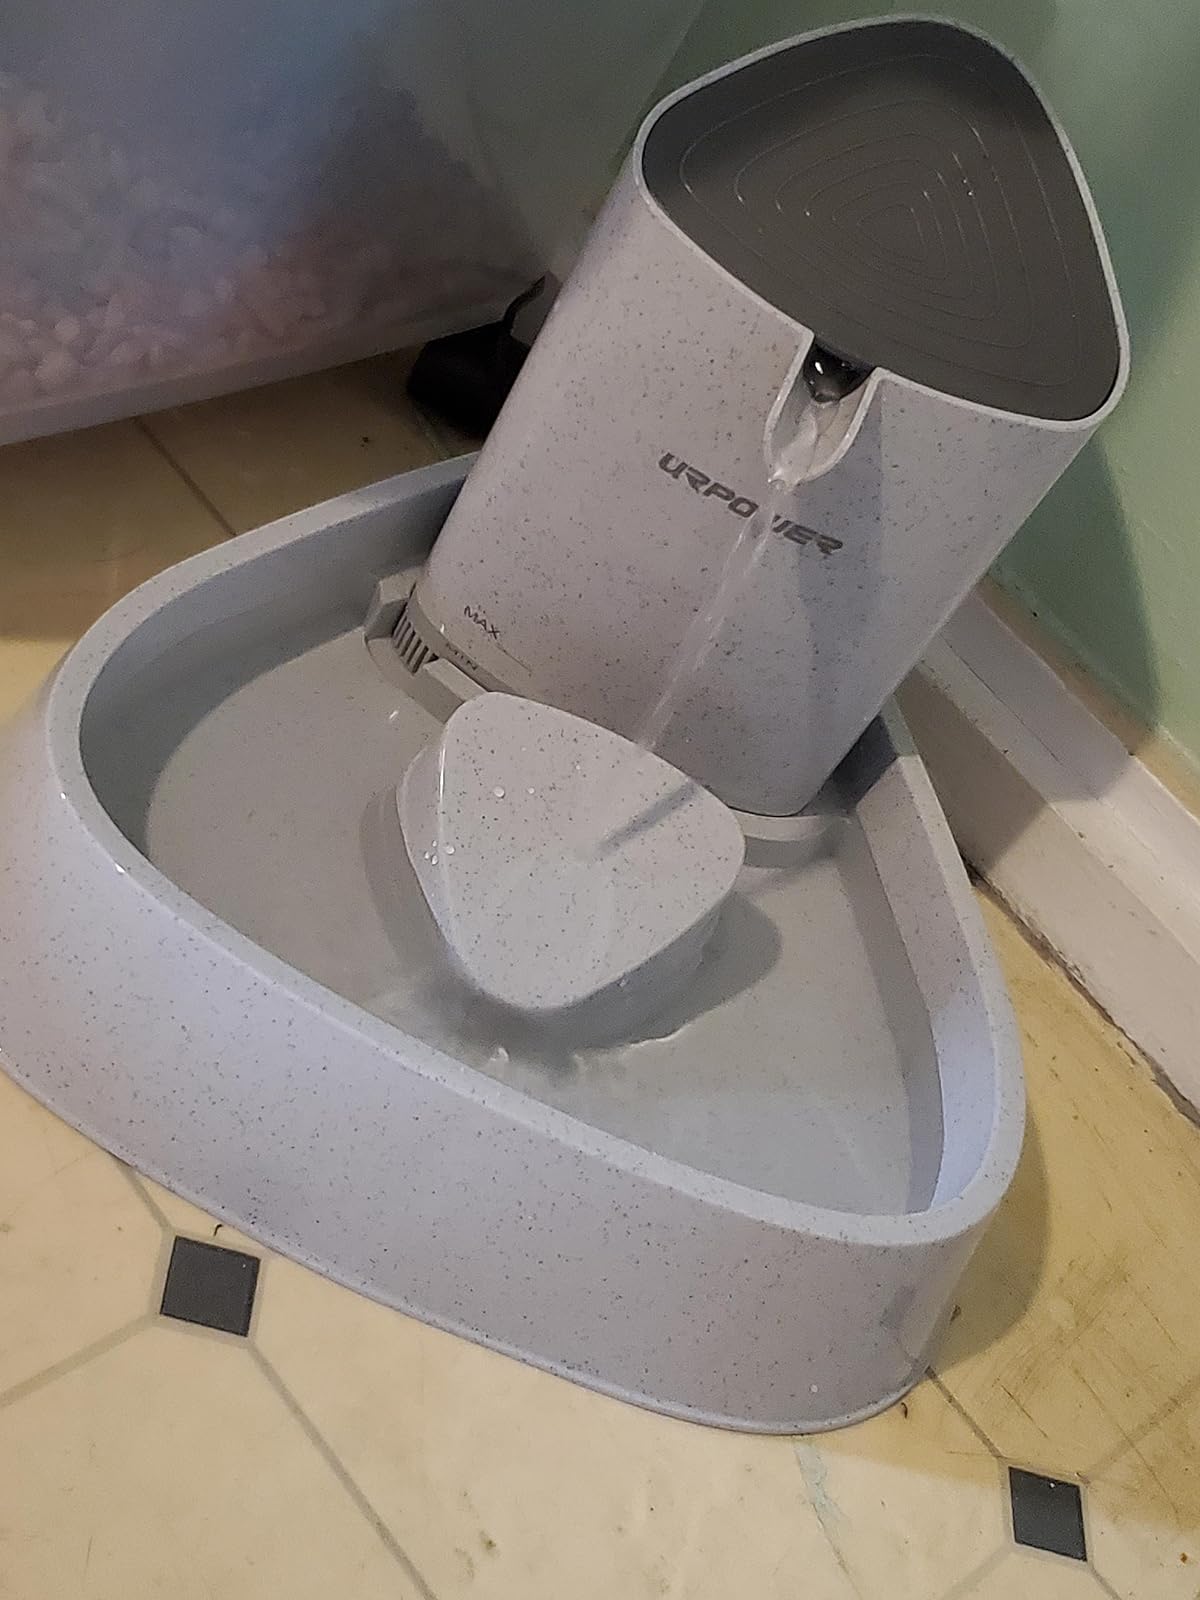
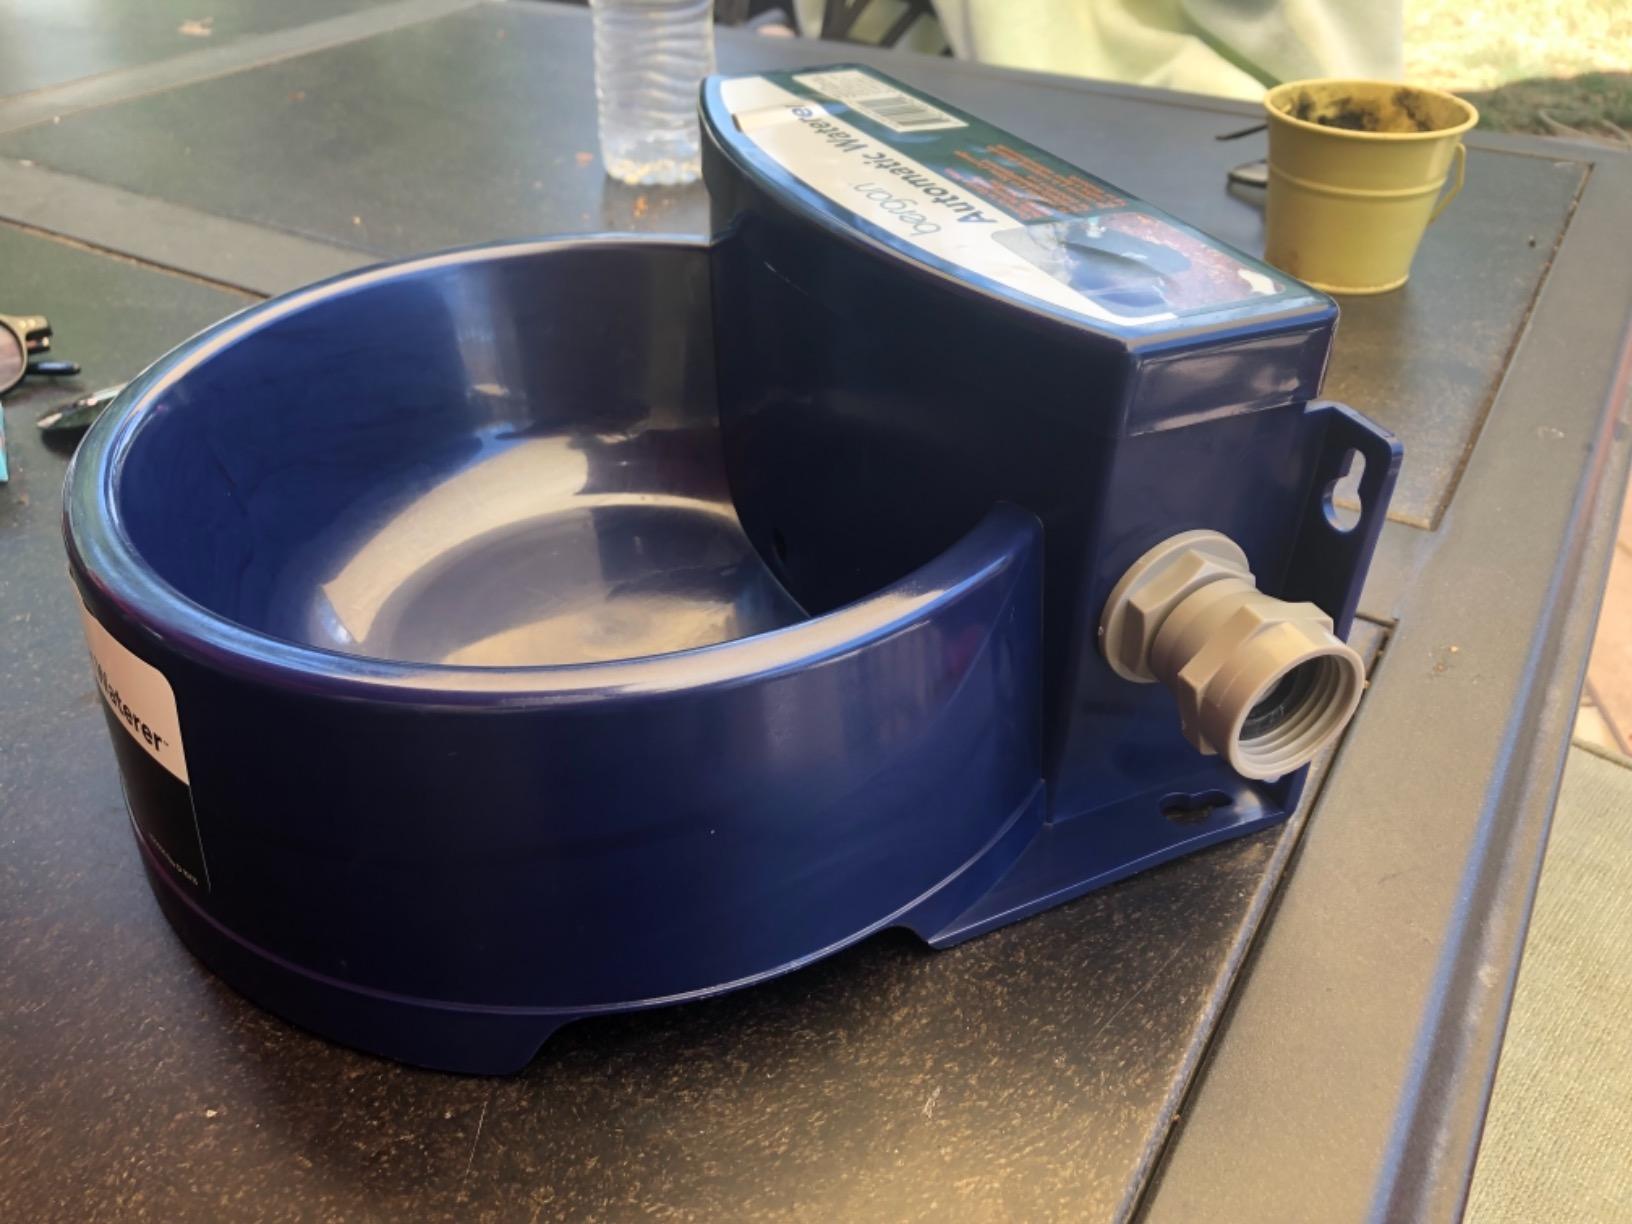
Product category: items_bowl
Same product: no